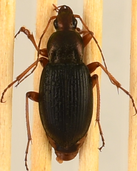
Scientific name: Chlaenius aestivus
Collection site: Smithsonian Environmental Research Center NEON (SERC), plot SERC_002